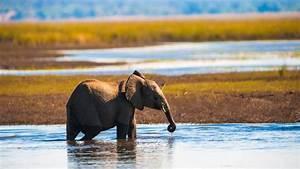
elephant